Jewels of Mary, Queen of Scots

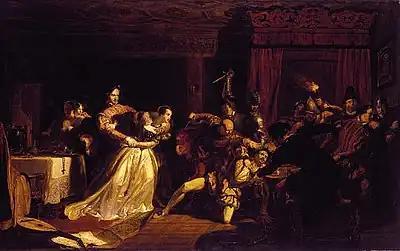
"The Murder of David Rizzio" by William Allan, 1833

Elizabeth I obtained a miniature portrait of Mary, presumably as a gift. In 1564, she showed a picture of Mary to the Scottish envoy Sir James Melville with other miniature portraits in a desk in her bed chamber. Elizabeth gave Melville a diamond as a token for Mary. In April 1566, Elizabeth I wore a miniature portrait of Mary on a gold chain at her waist or girdle. She made a point of showing the image to the Spanish ambassador Diego Guzmán de Silva, saying she was sorry to hear of Mary's troubles and the murder of David Rizzio.